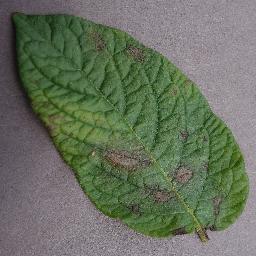
Label: Potato___Late_blight